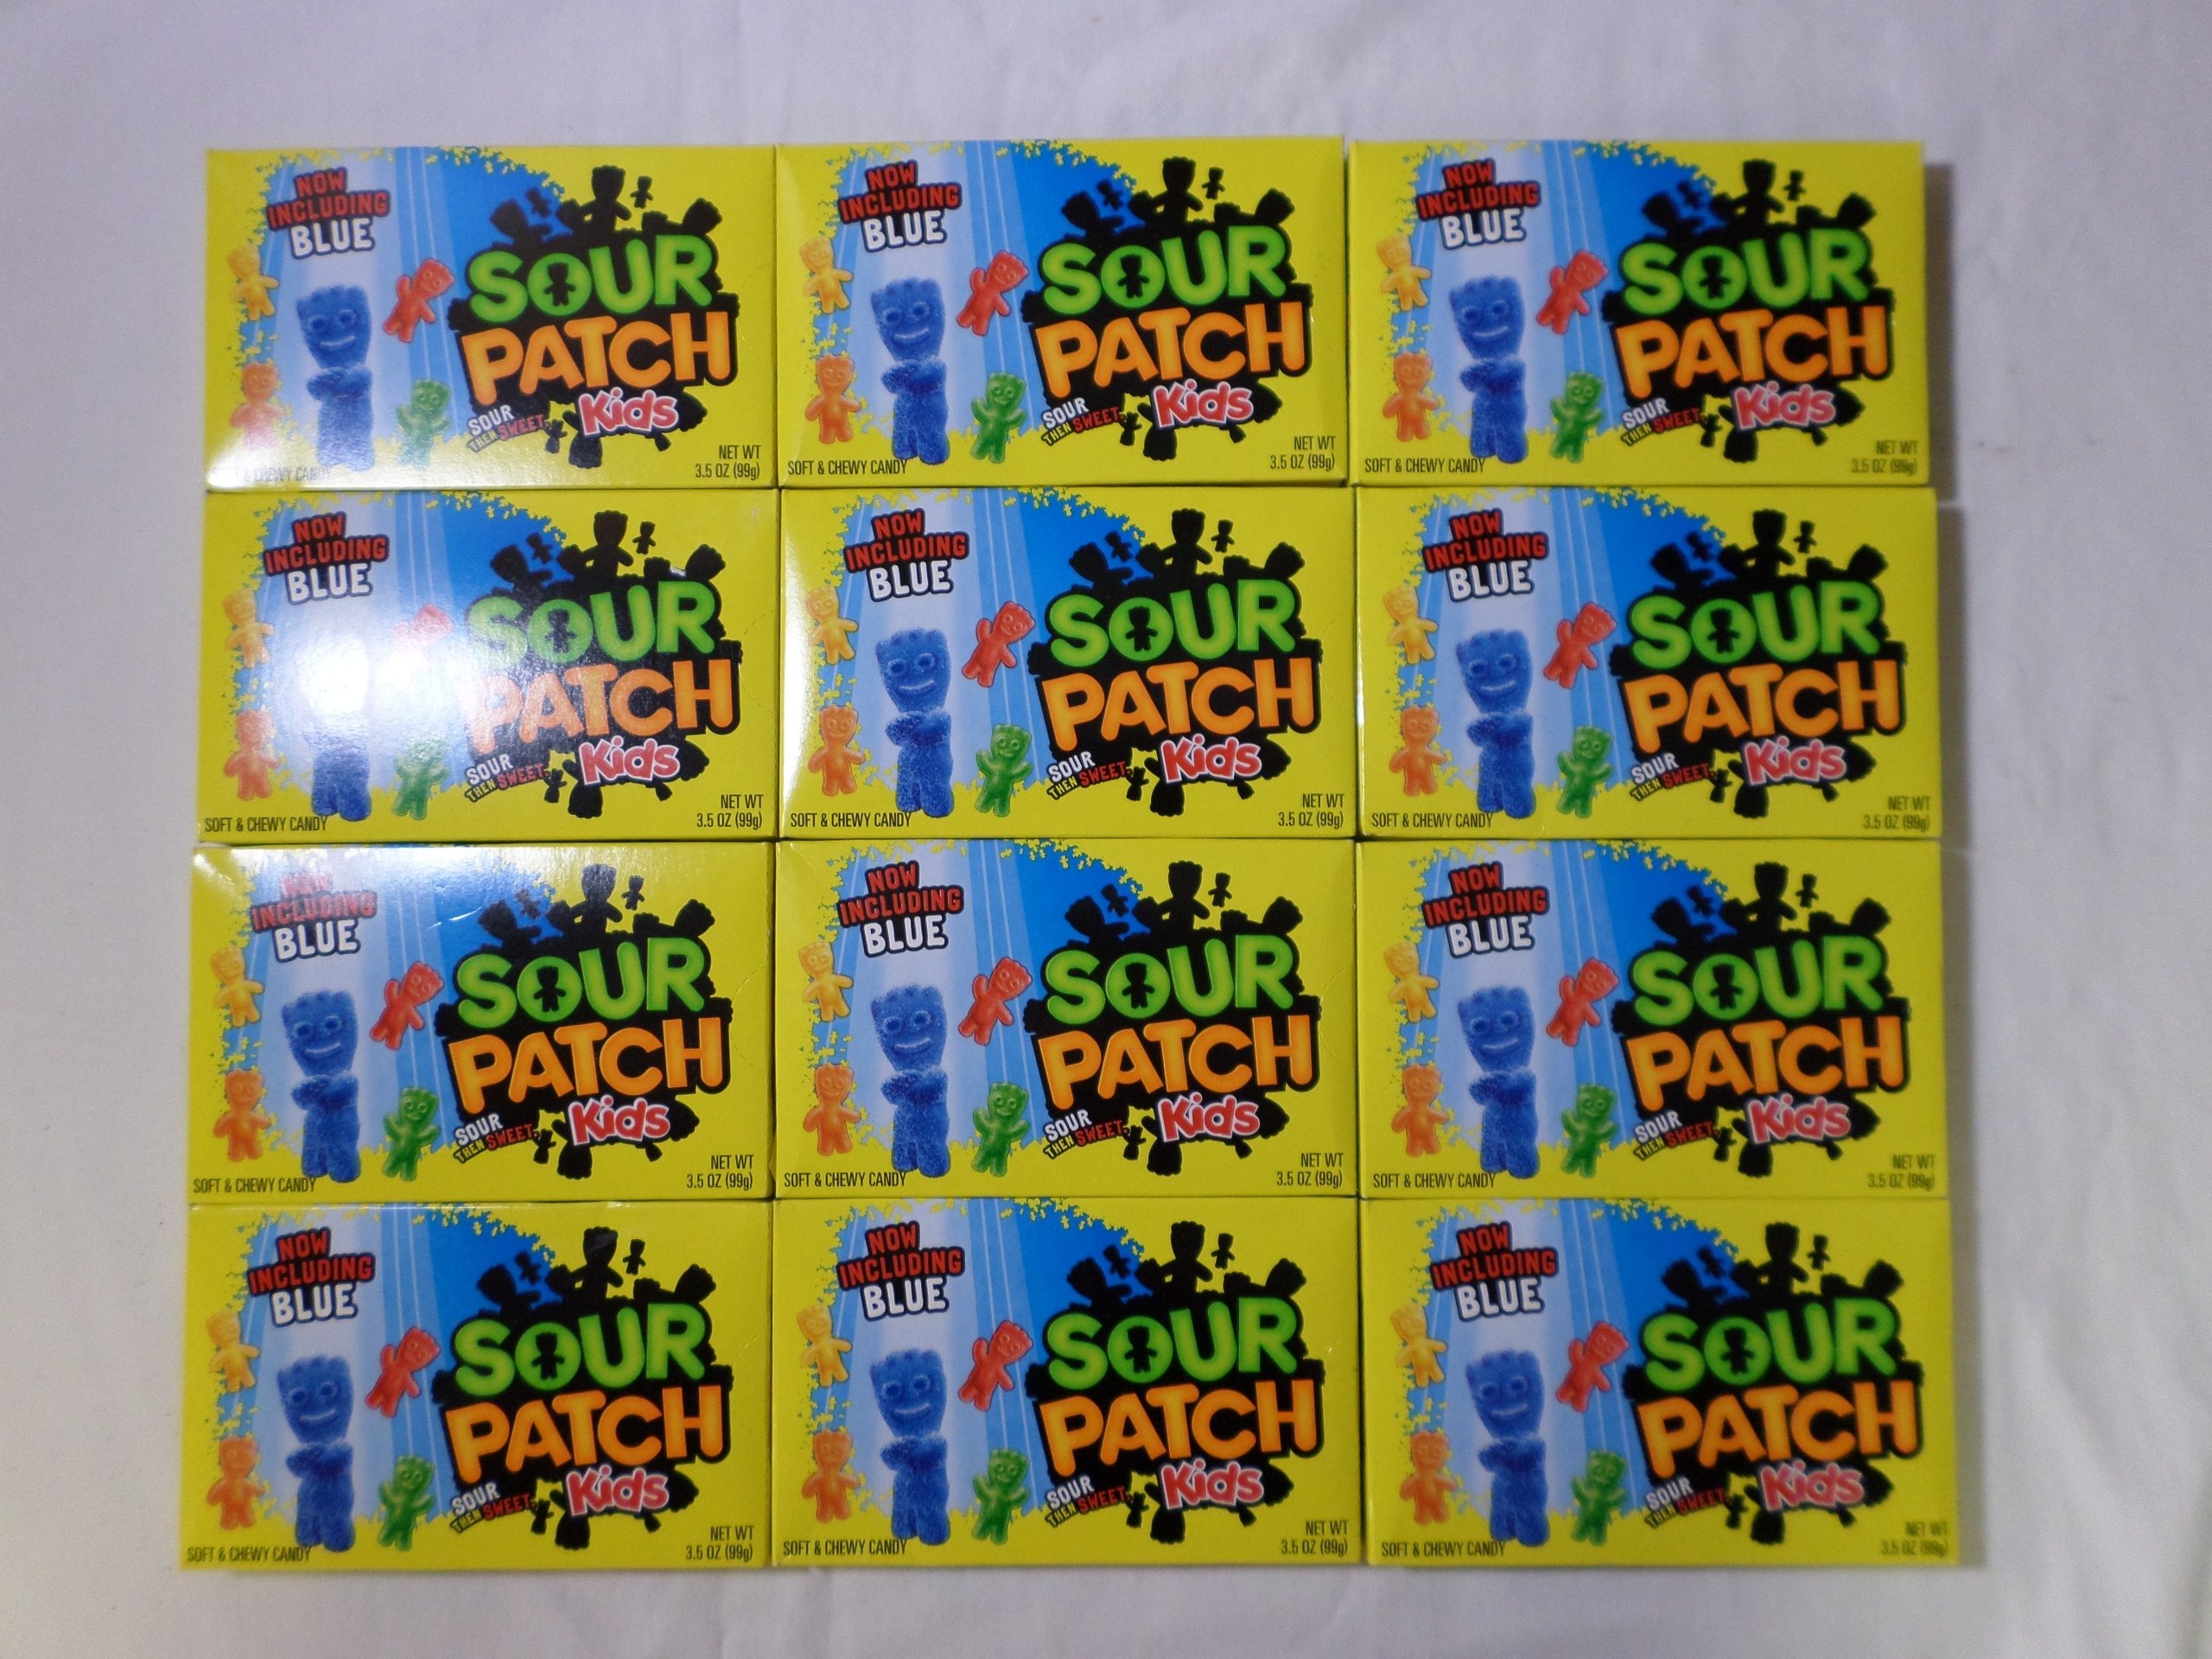
Item Name: Sour Patch Kids, Soft & Chewy Candy: 12 Packs of 3.5 Oz
Bullet Point 1: Sour Patch Kids
Bullet Point 2: Soft & Chewy Candy: 12 Packs of 3.5 Oz
Product Description: 7046209835, SOUR PATCH THTR KIDS 3.5oz, Size -3.5oz, Weight -3.5, st3684* 12 pcs
Value: 42.0
Unit: Ounce

Price: 1.69